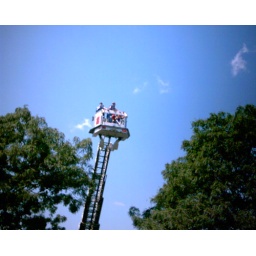
Kids in the tower truck